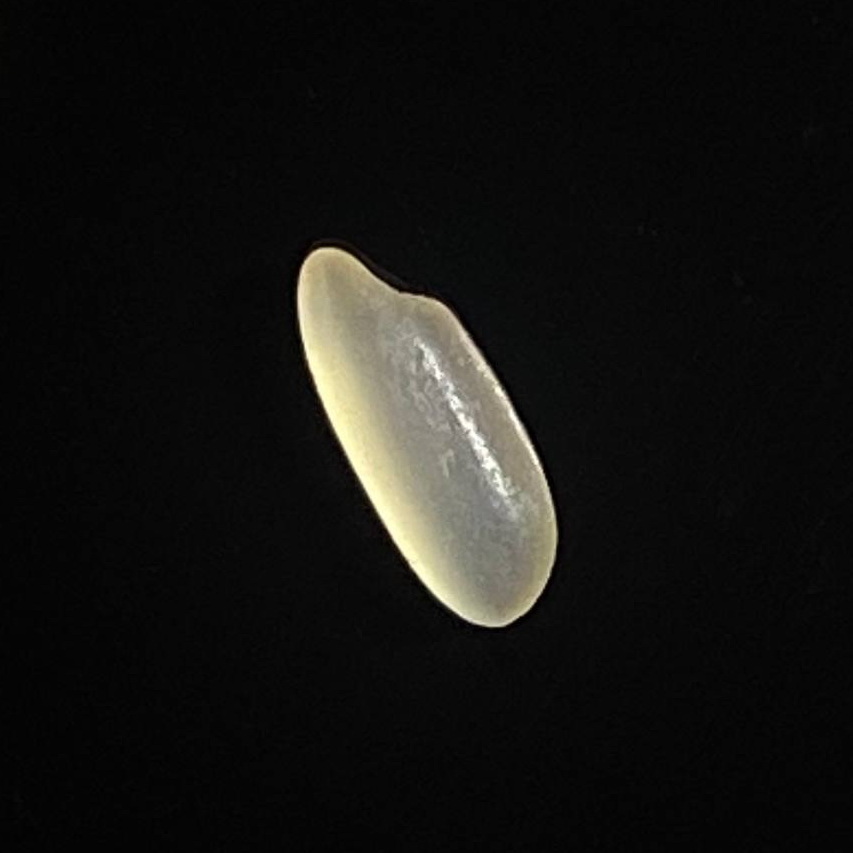
Rice variety: Shorna5